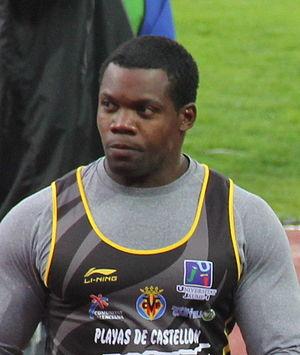
Yennifer Frank Casañas Hernández est un athlète espagnol, naturalisé le 30 mai 2008, spécialiste du lancer du disque.